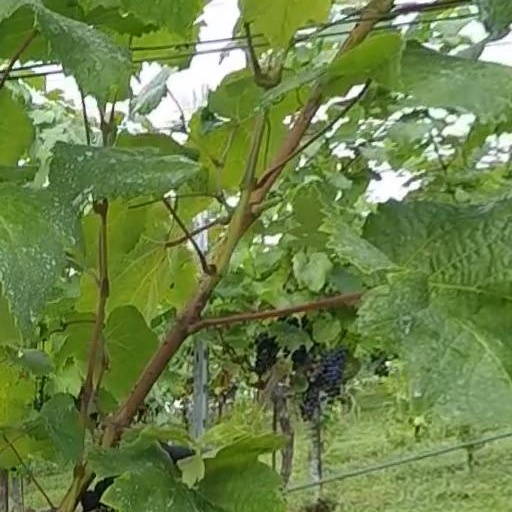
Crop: grape